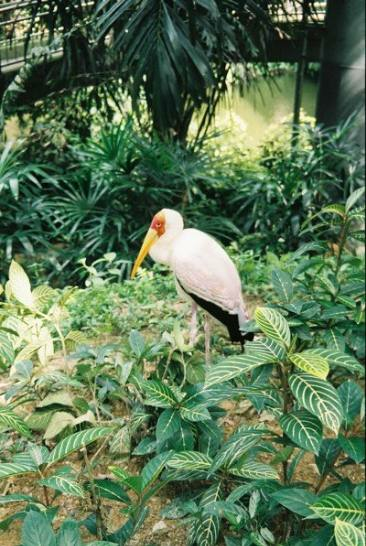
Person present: No